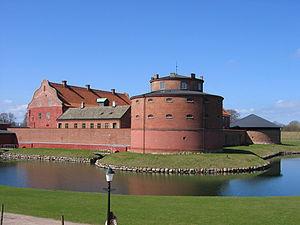
Landskrona est une ville de Suède, chef-lieu de la commune de Landskrona dans le comté de Scanie. 30 499 personnes y vivent.